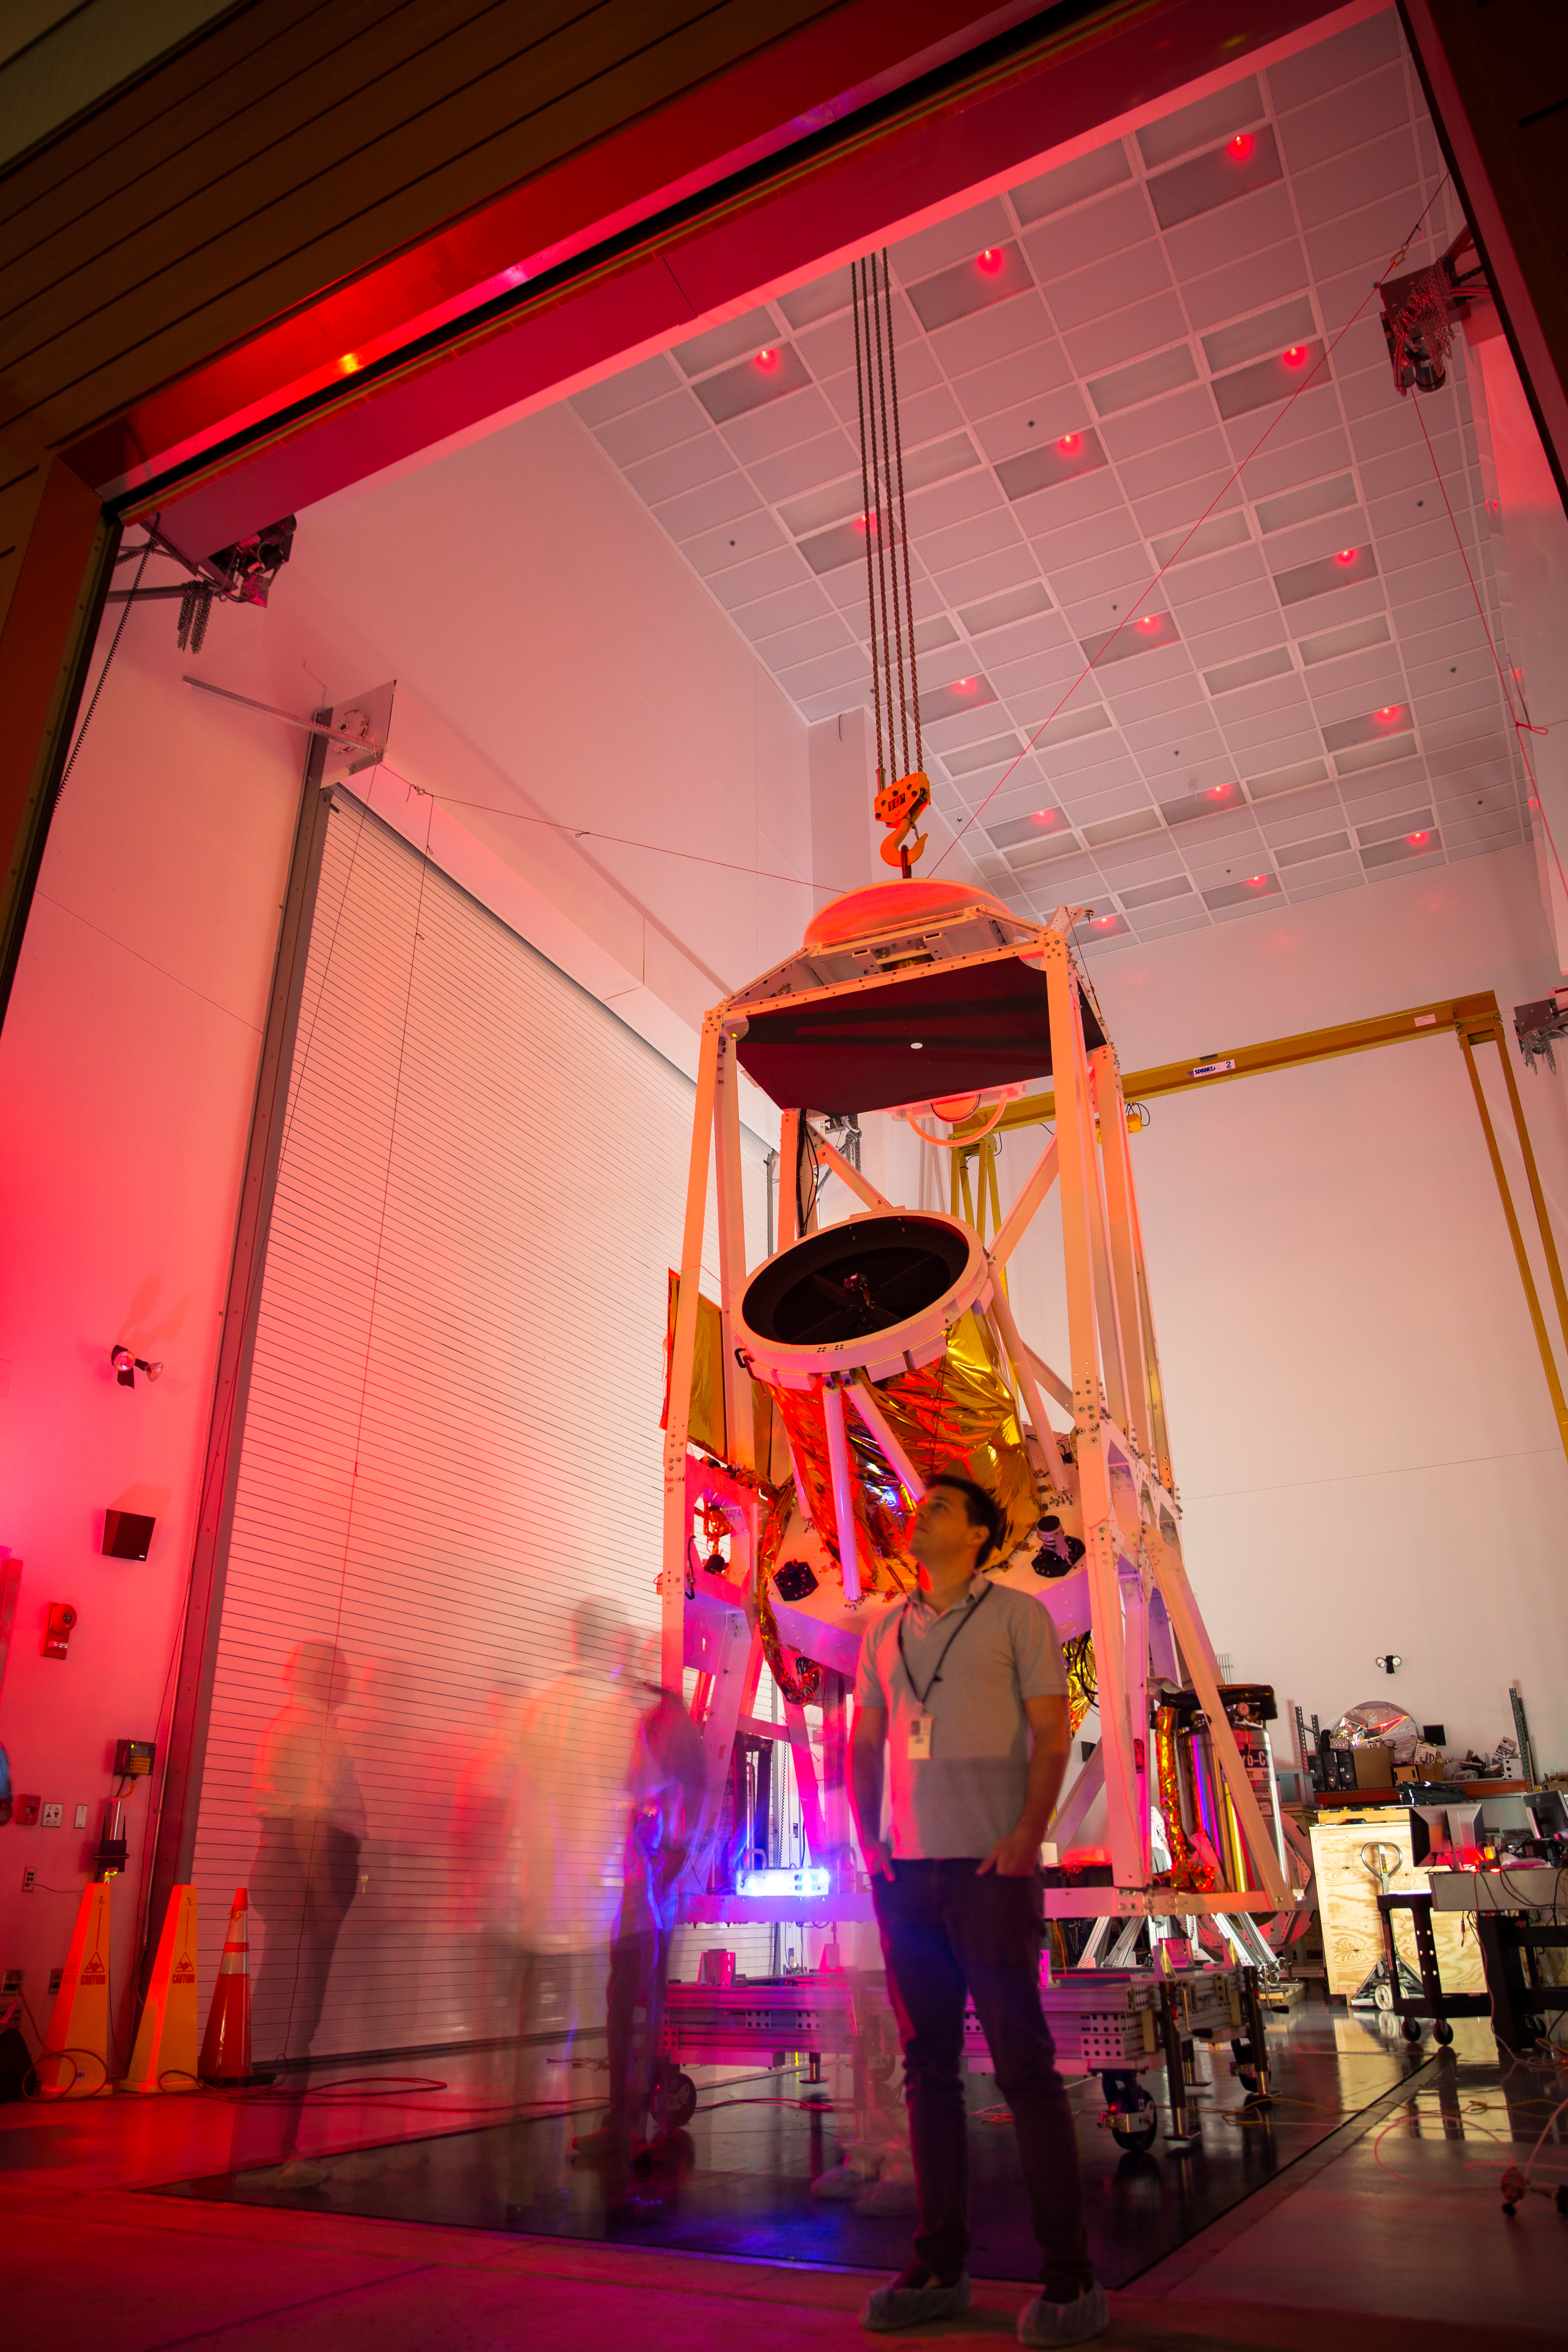
night, balloon, red, color, performance art, long, 2014, exposure, stage, engineering, cool, performance, ghost, foil, testing, maryland, engineer, daystar, ayload, bopps